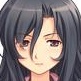
Portrait style: Anime Portrait